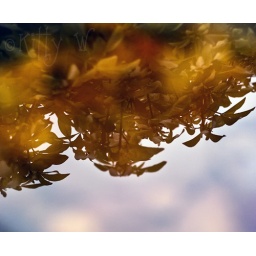
Just a shrub and sky reflected in a bird bath.